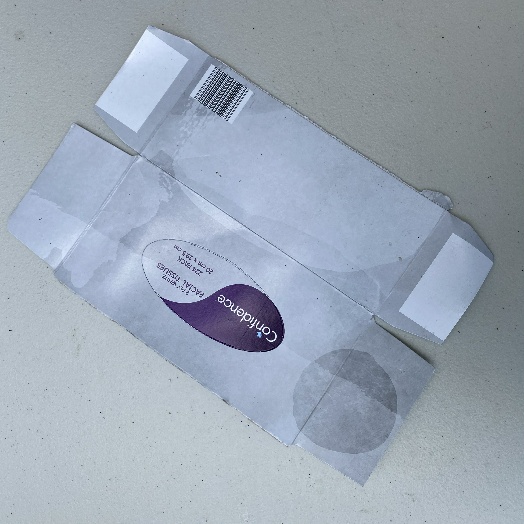
Label: Cardboard